Cinema of Catalonia

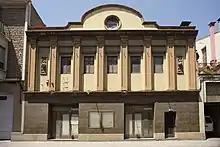
Cinema Fantasio in Ponts

The cinema of Catalonia encompasses film productions produced and acted preferably by people from Catalonia. It is a subset of Spanish cinema and includes movies both in Catalan and Spanish.